Origin of Hangul

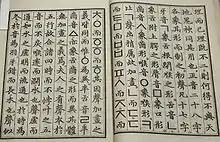
The "Hunmin jeong-eum haerye." These pages explain the shapes of the basic Korean consonants. Note the purely geometric shapes, as yet unaffected by calligraphy.

Various fanciful speculations about the creation of hangul were put to rest by the 1940 discovery of the 1446 "Hunmin jeong-eum haerye" "Explanation of the "Hunmin Jeong-eum" with Examples". This document explains the design of the consonant letters according to articulatory phonetics and the vowel letters according to Confucian principles such as the "yin" and "yang" of vowel harmony (see below).